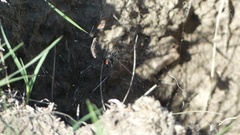
Species: Lactrodectus_hesperus